Winners & Sinners

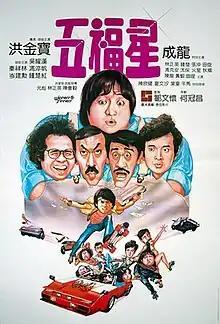
Film poster for "Winners and Sinners"

Winners & Sinners (also known as 5 Lucky Stars) is a 1983 Hong Kong action comedy film written and directed by Sammo Hung, who also starred in the film. The film co-stars Jackie Chan and Yuen Biao, the latter serving as one of the film's action directors. It was the first in the "Lucky Stars" series of films, a highly successful series in Hong Kong.